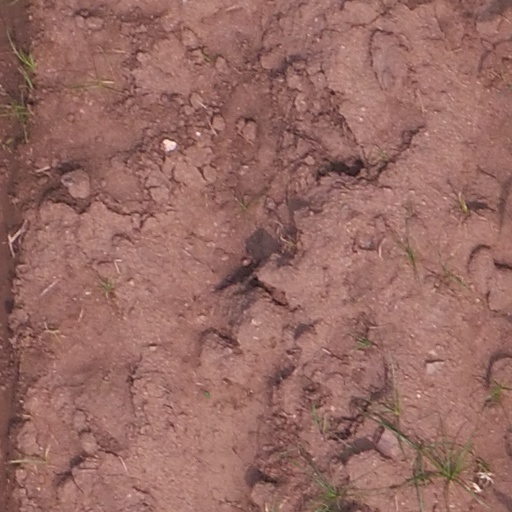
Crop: maize; corn